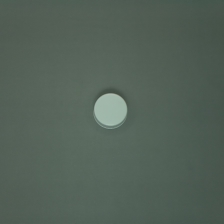
Color: white/transparent
Cap type: standard cap